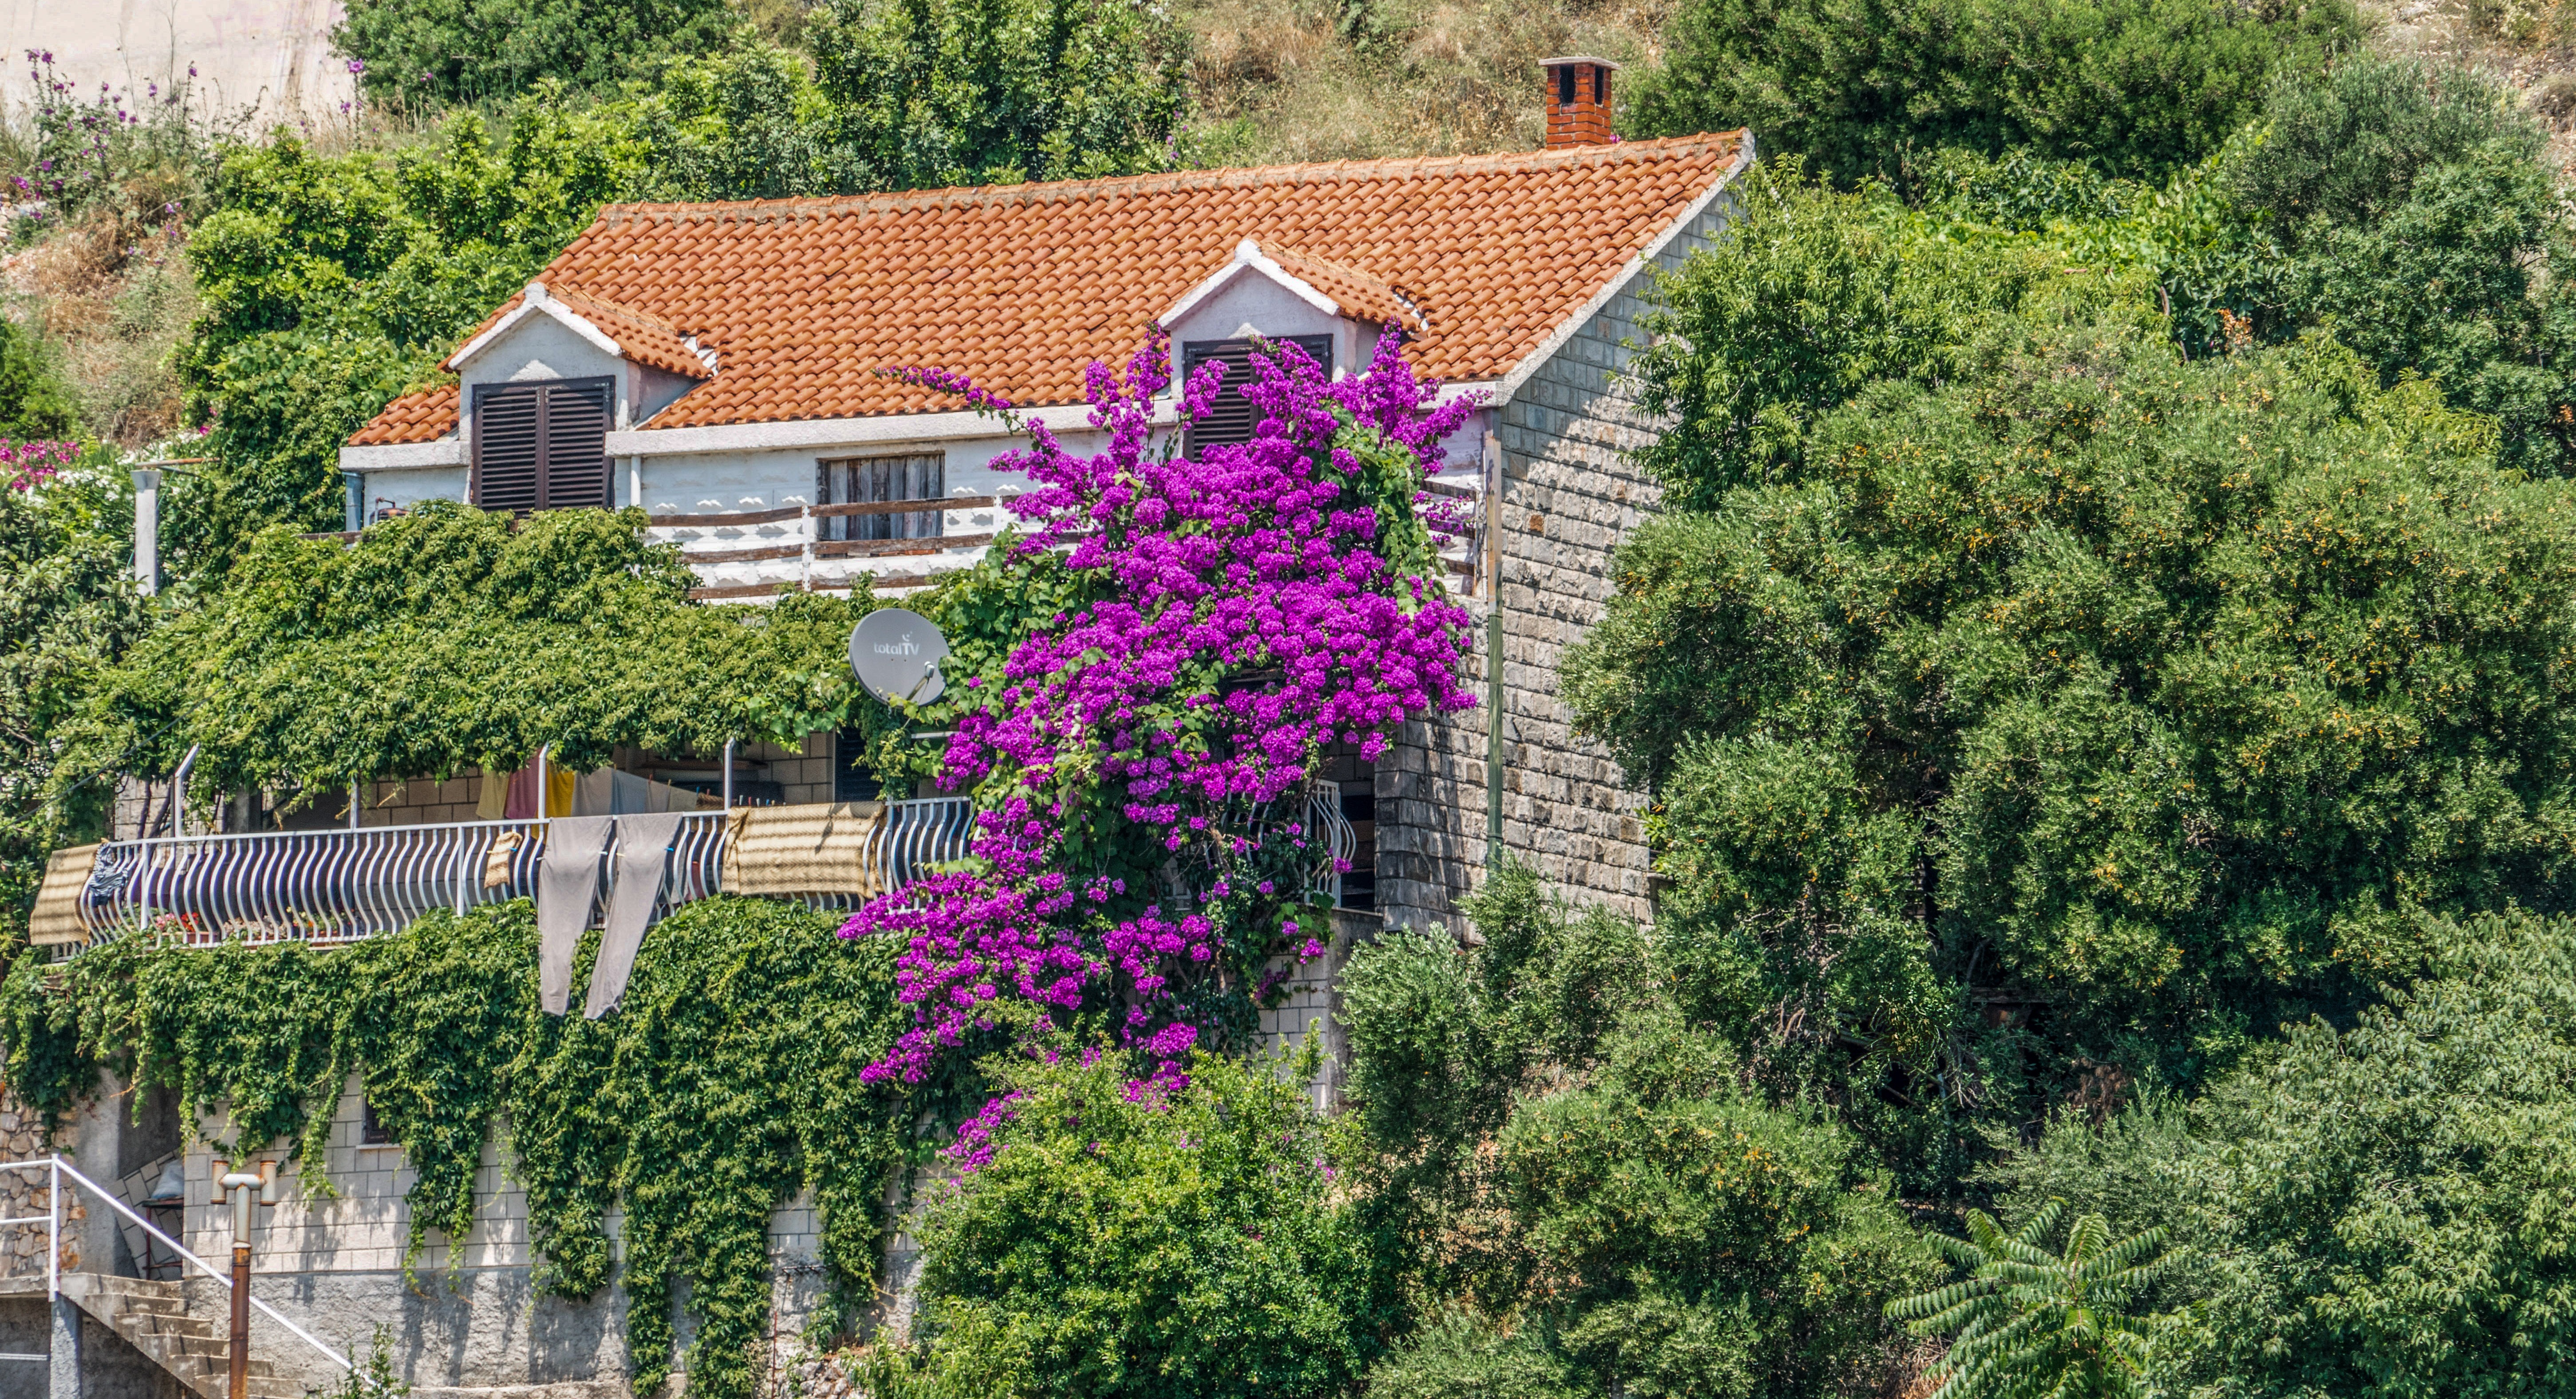
coast, tree, nature, architecture, plant, lawn, house, flower, building, old, city, home, stone, summer, coastline, village, suburb, europe, mediterranean, scenic, cottage, backyard, property, historic, garden, flowers, croatia, shrub, plantation, estate, yard, residential area